Mount Dom Dom

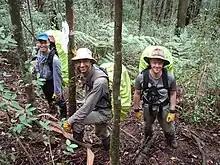
BSAR searchers at Mount Dom Dom

An extensive search was conducted by Victoria police, emergency services (including the SES and CFA) and volunteers (including BSAR) on and around Mount Dom Dom over five days for a hiker who went missing on Sunday 23 March 2008.